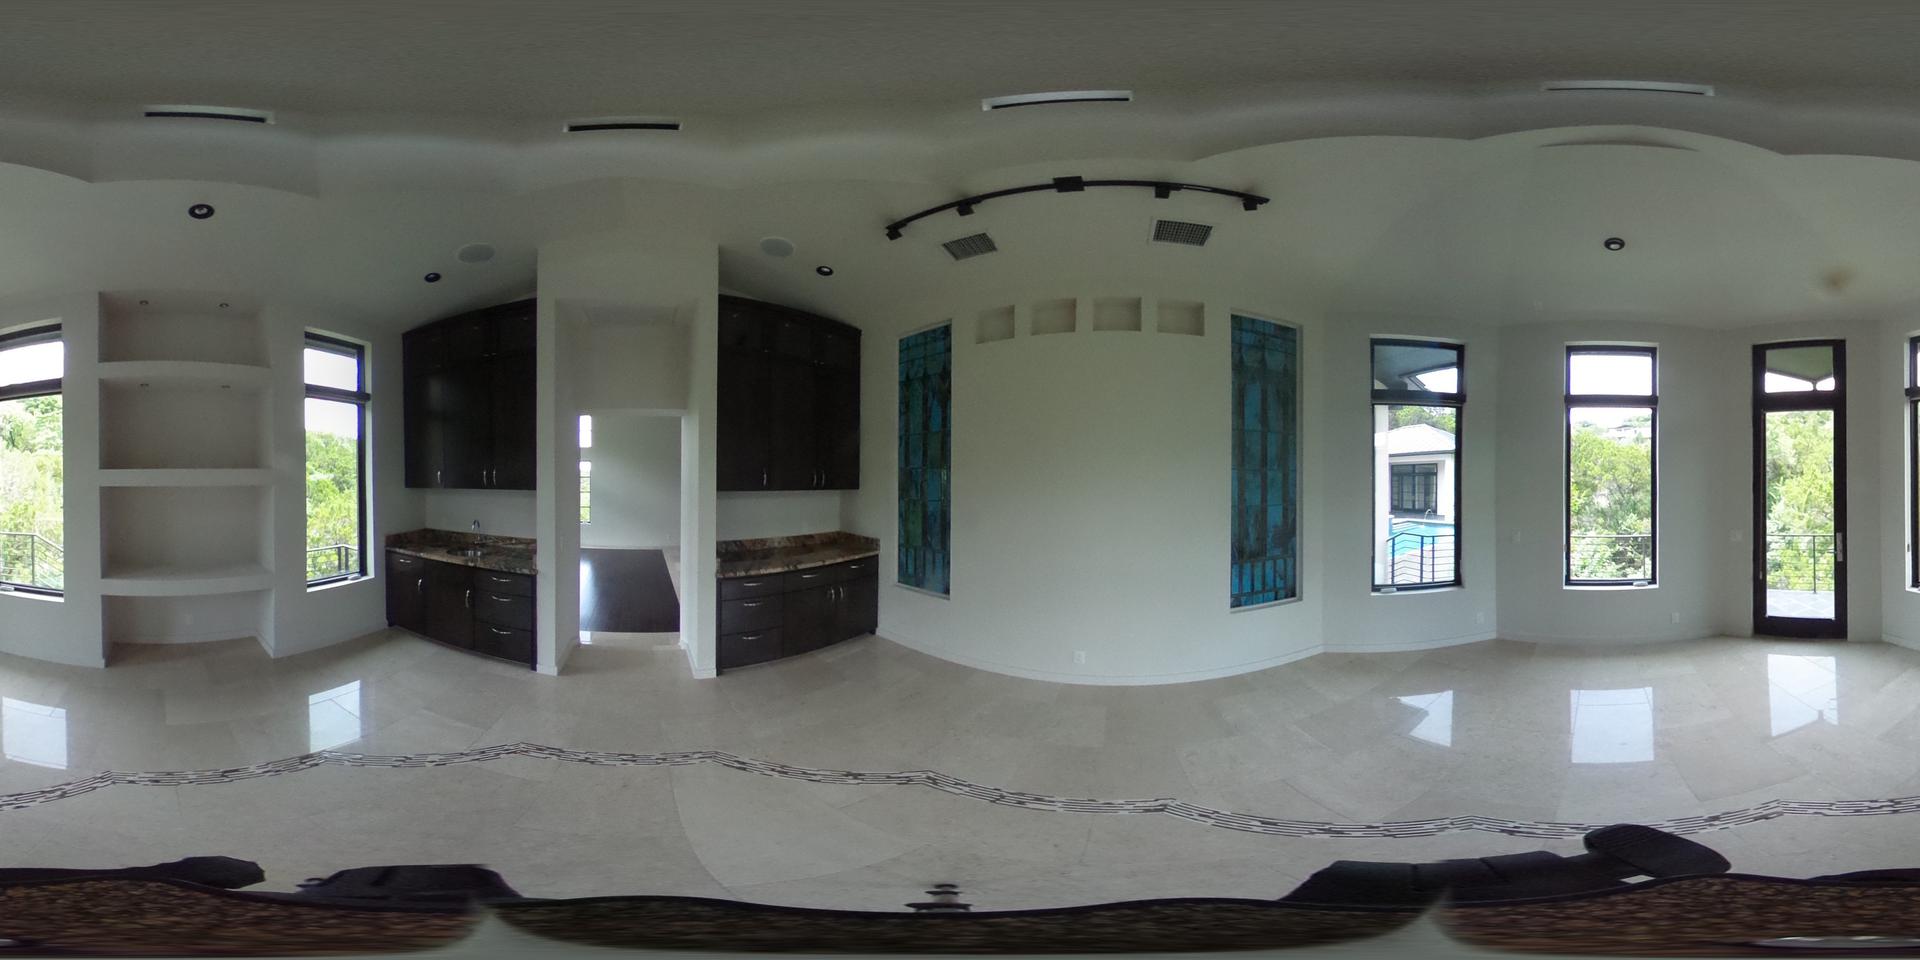
Referred object: the sink on the countertop

Referred object: the tall blue stained-glass window

Referred object: the dark cabinet opposite the white built-in shelves